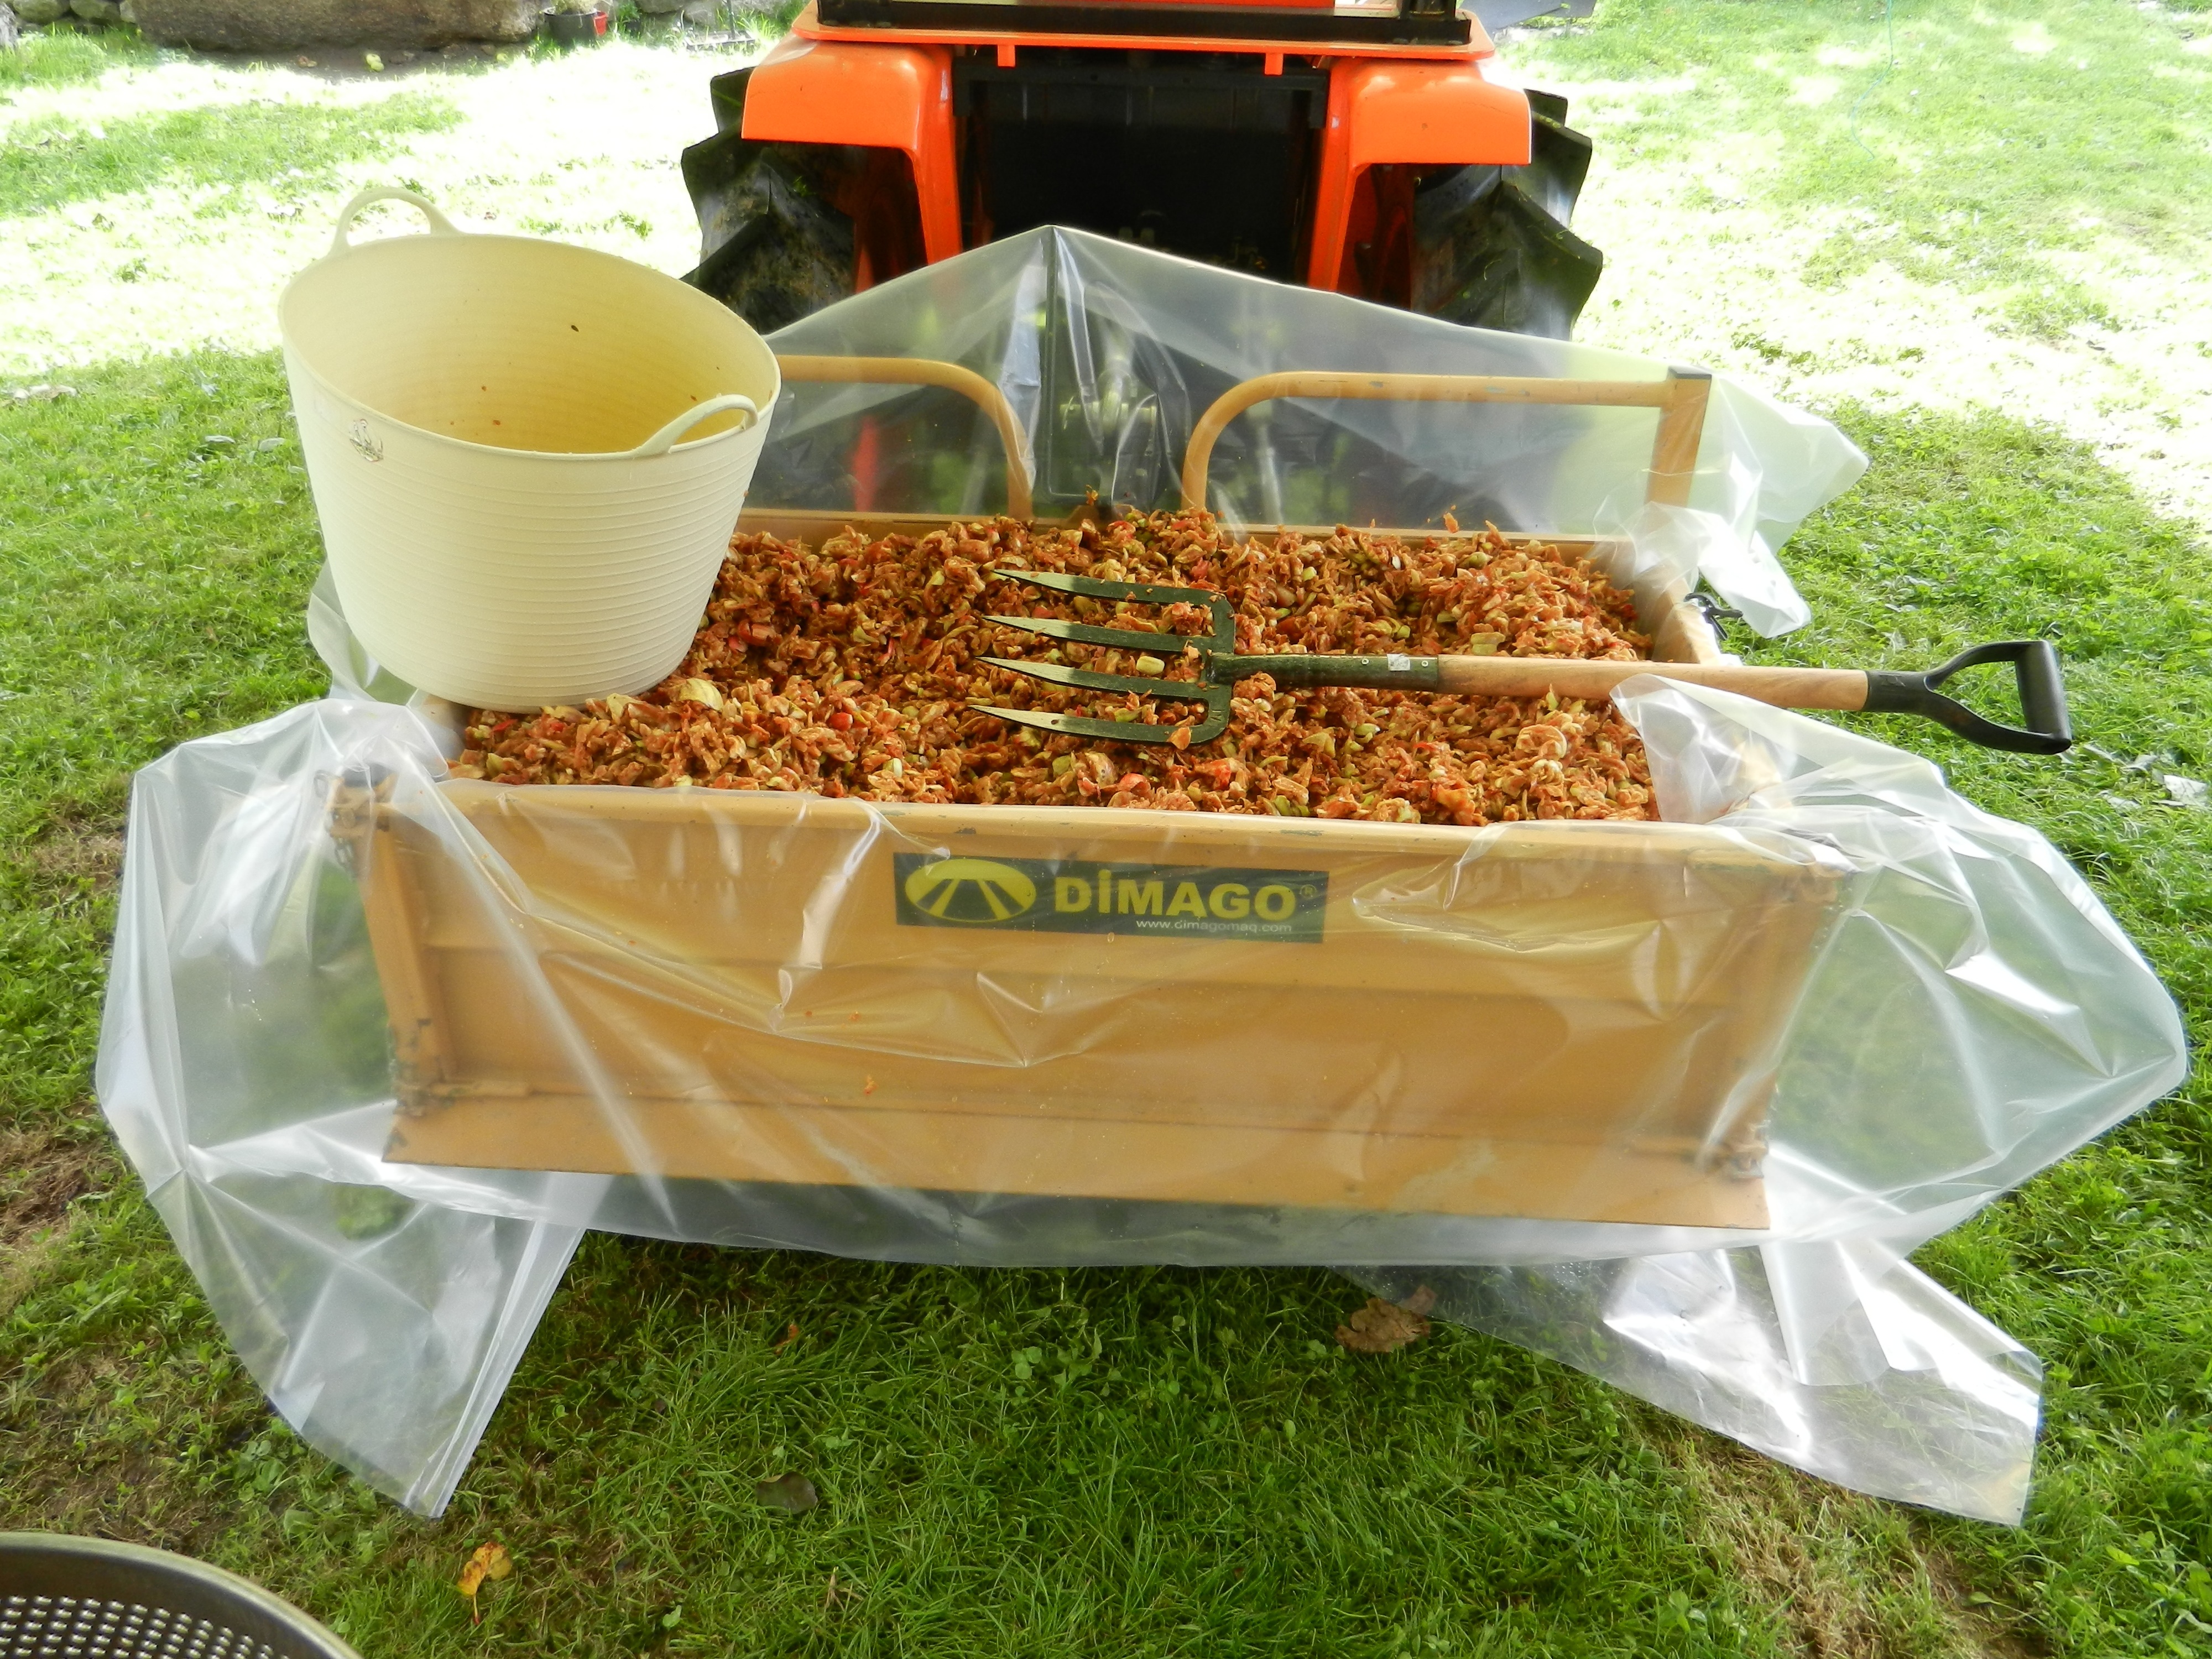
tractor, dish, meal, food, produce, breakfast, lunch, cuisine, picnic, cube, cider, chopped apple, tractor box